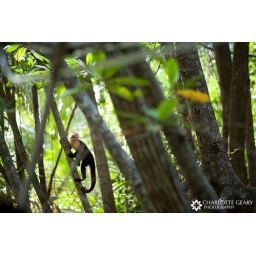
Capuchin monkey in a Costa Rica mangrove forest